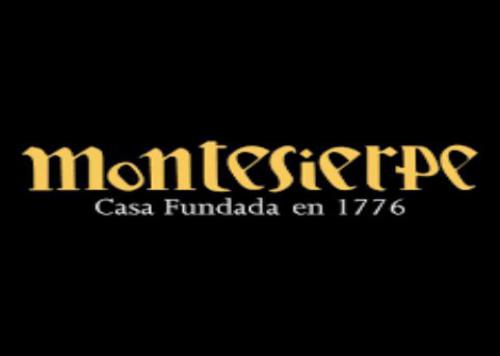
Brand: montesierpe
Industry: Food